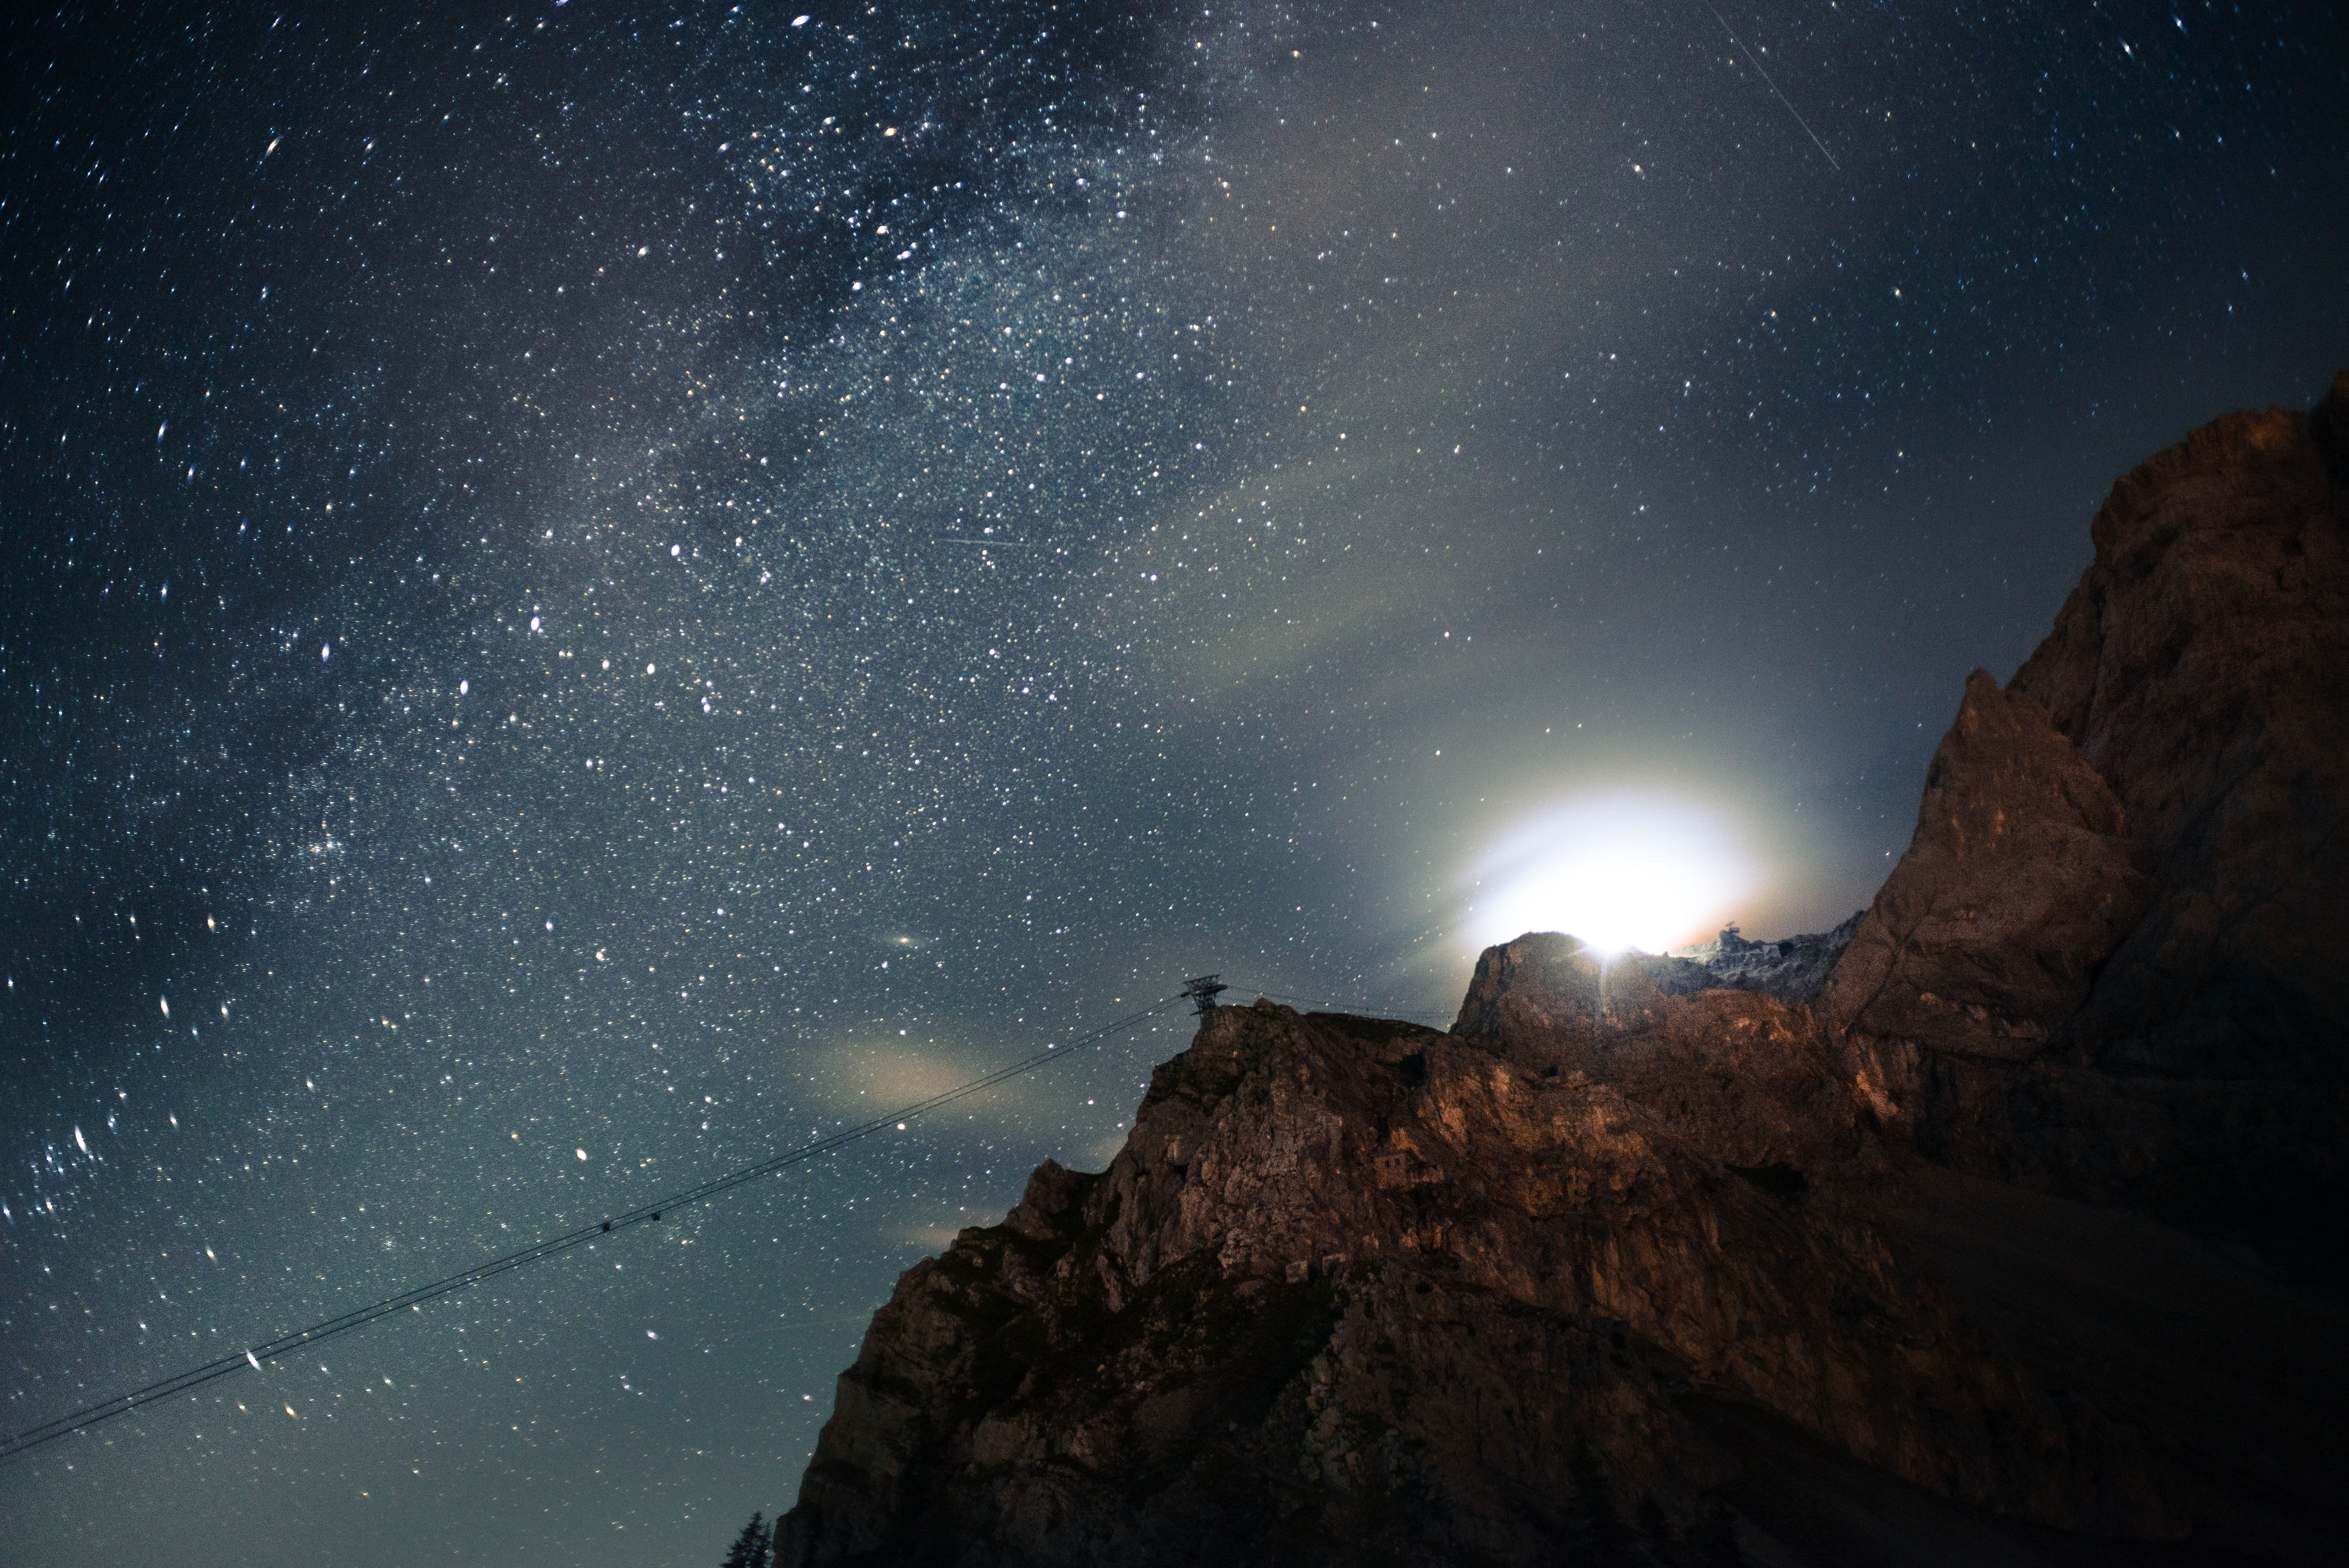
sky, night, star, milky way, atmosphere, space, darkness, galaxy, moonlight, outer space, astronomy, alpen, seilbahn, milchstrase, sterne, screenshot, tiroler, zugspitzbahn, astronomical object